Mère (restaurateur)

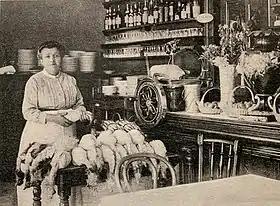

Lyon is known as the "cradle" of the Mères, and the Mères had a profound effect on Lyonnaise cuisine, according to Curnonsky turning Lyon into the food capital of France and the world. According to Jean Vitaux, the Mères of Lyon "shaped an original, feminine and regional definition of gastronomy." Writing for "Medium", Francois de Melogue said "(they) brought the gastronomic spotlight to Lyon, the undisputed gastronomical capital of France. Their influence and impact helped define and shape classic French cooking in modern times." According to Eater, their work "secured the city’s reputation for exceptional cuisine."